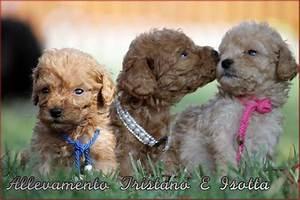
dog